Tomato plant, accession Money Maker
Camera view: bottom (45 deg); turntable rotation: 120 degrees
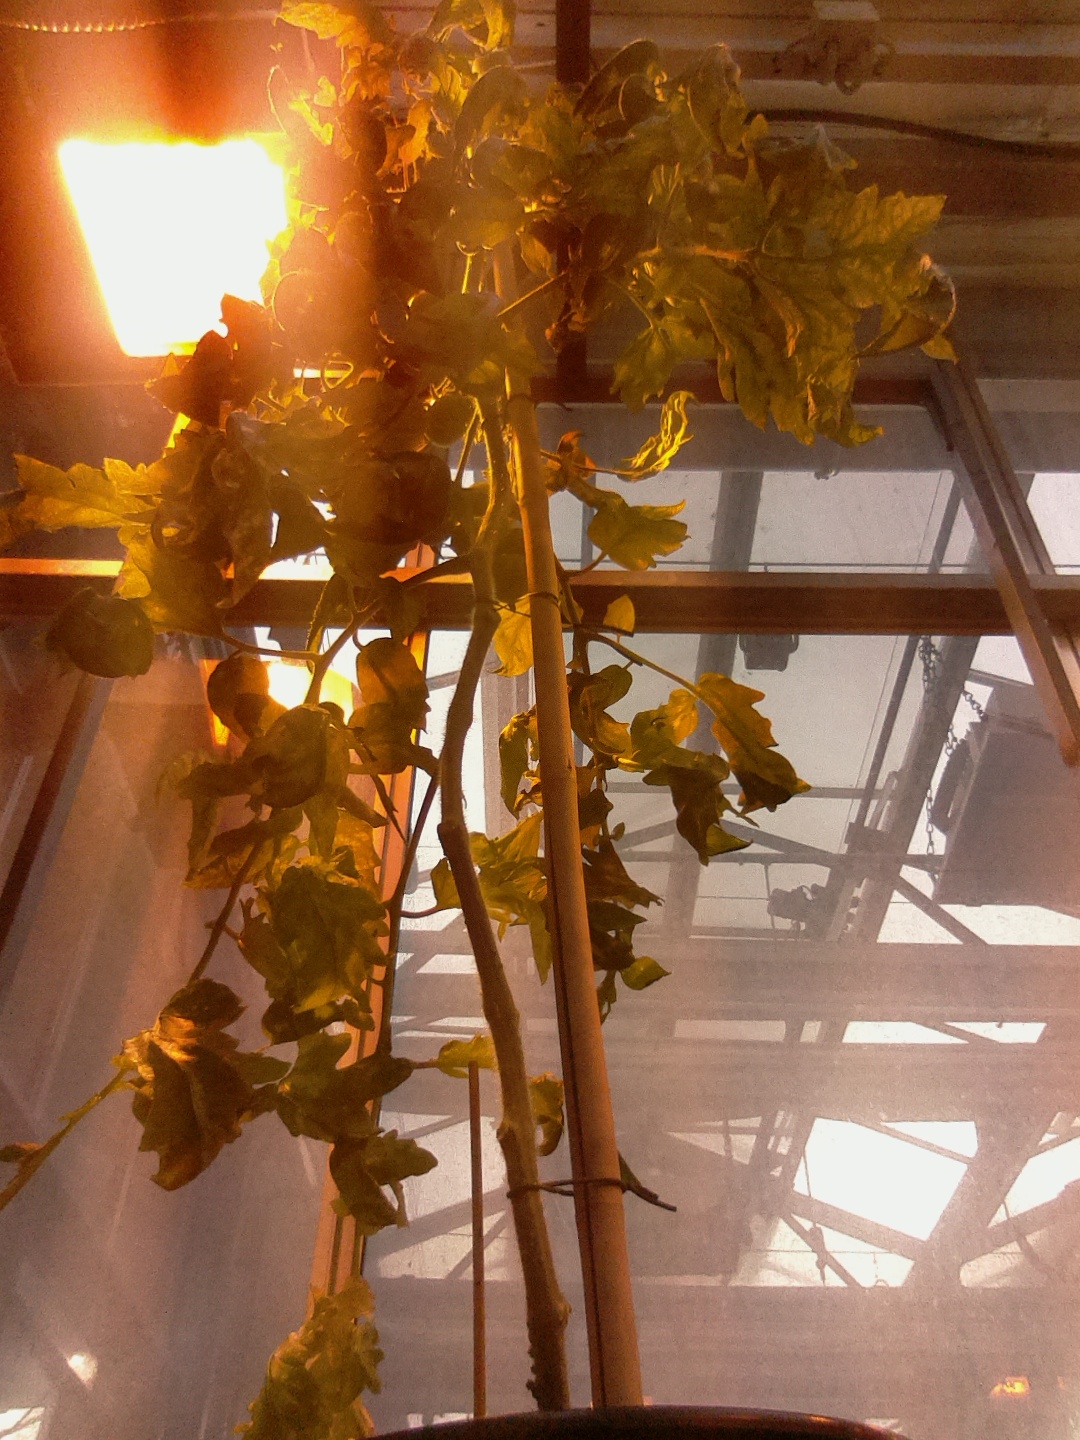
BBCH growth stage 78: 80% -90% of final fruit size